Tite Margwelaschwili

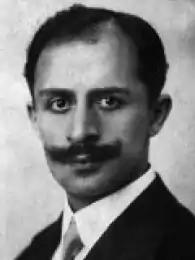

Tite Margwelaschwili (German: "Titus von Margwelaschwili") (1891–1946) was a Georgian philosopher and writer. He studied at the University of Leipzig and did a doctor's degree in history at the University Halle-Wittenberg in 1914. His career in Georgia was interrupted by the Soviet invasion of the Democratic Republic of Georgia in 1921.